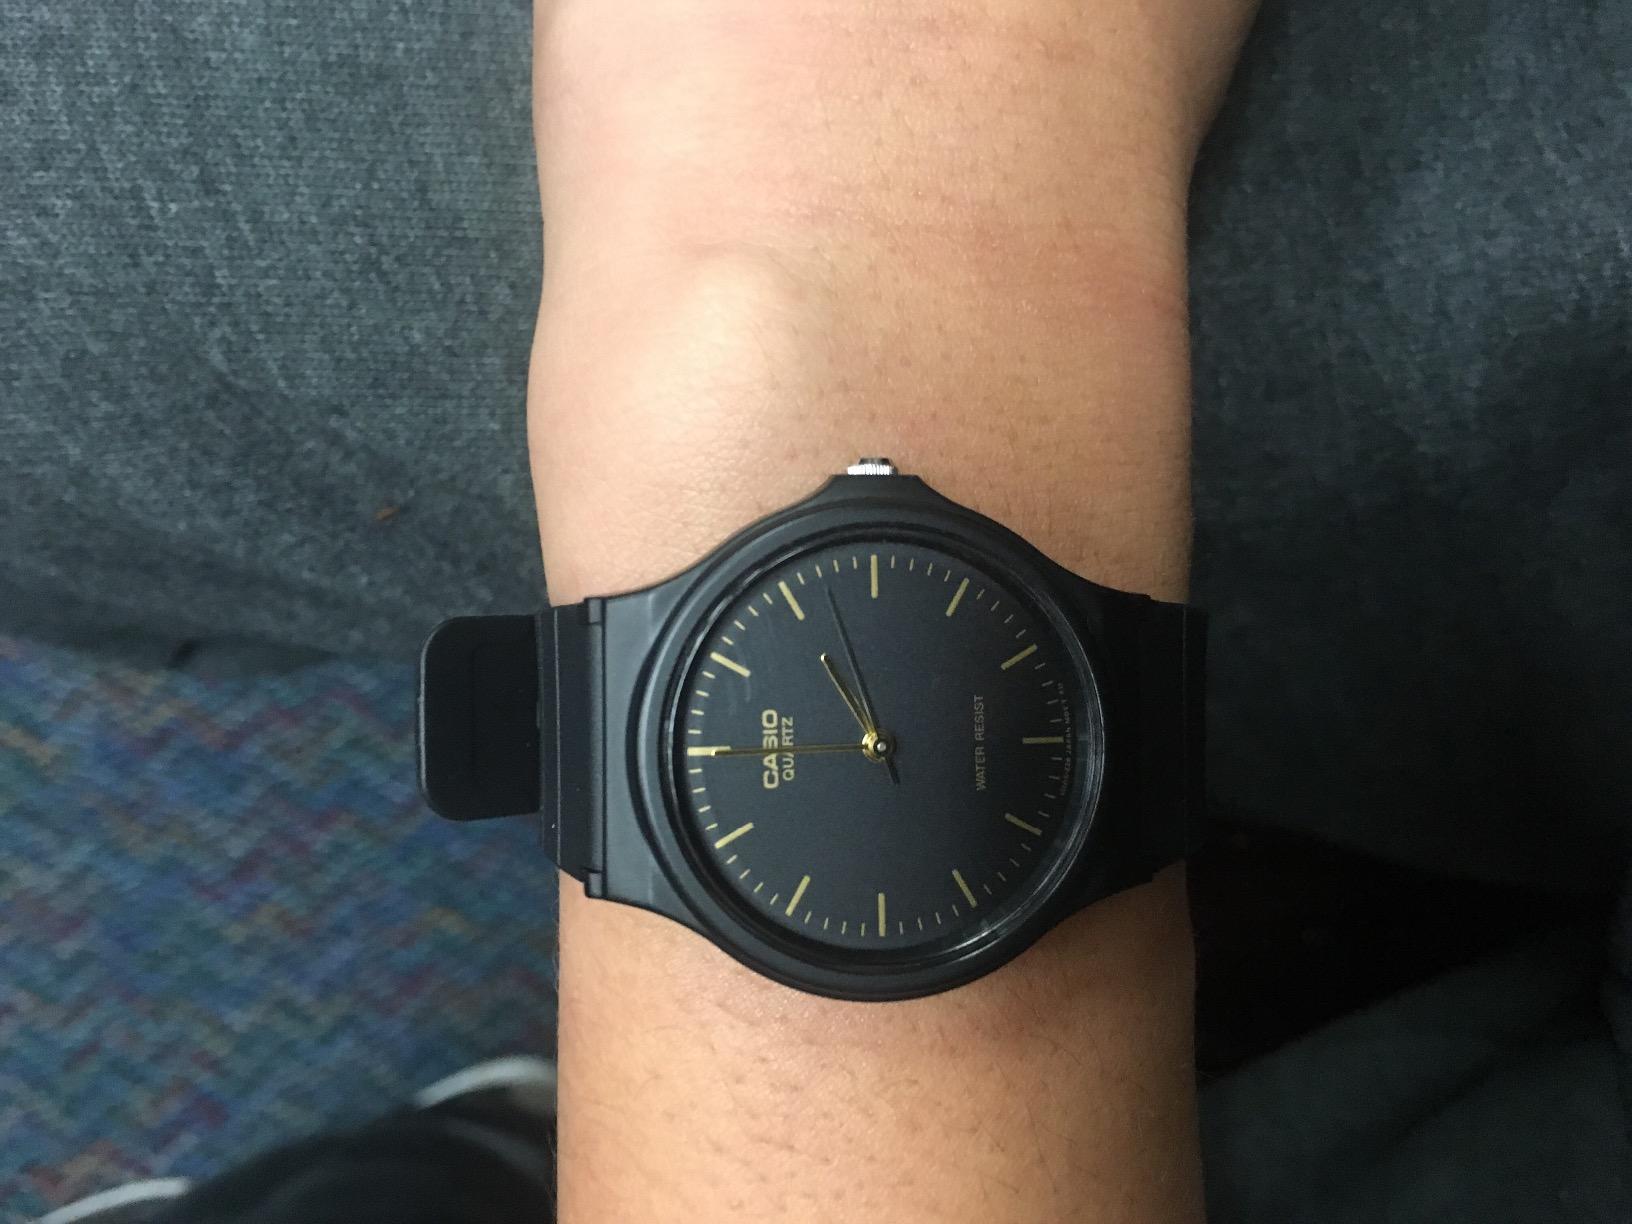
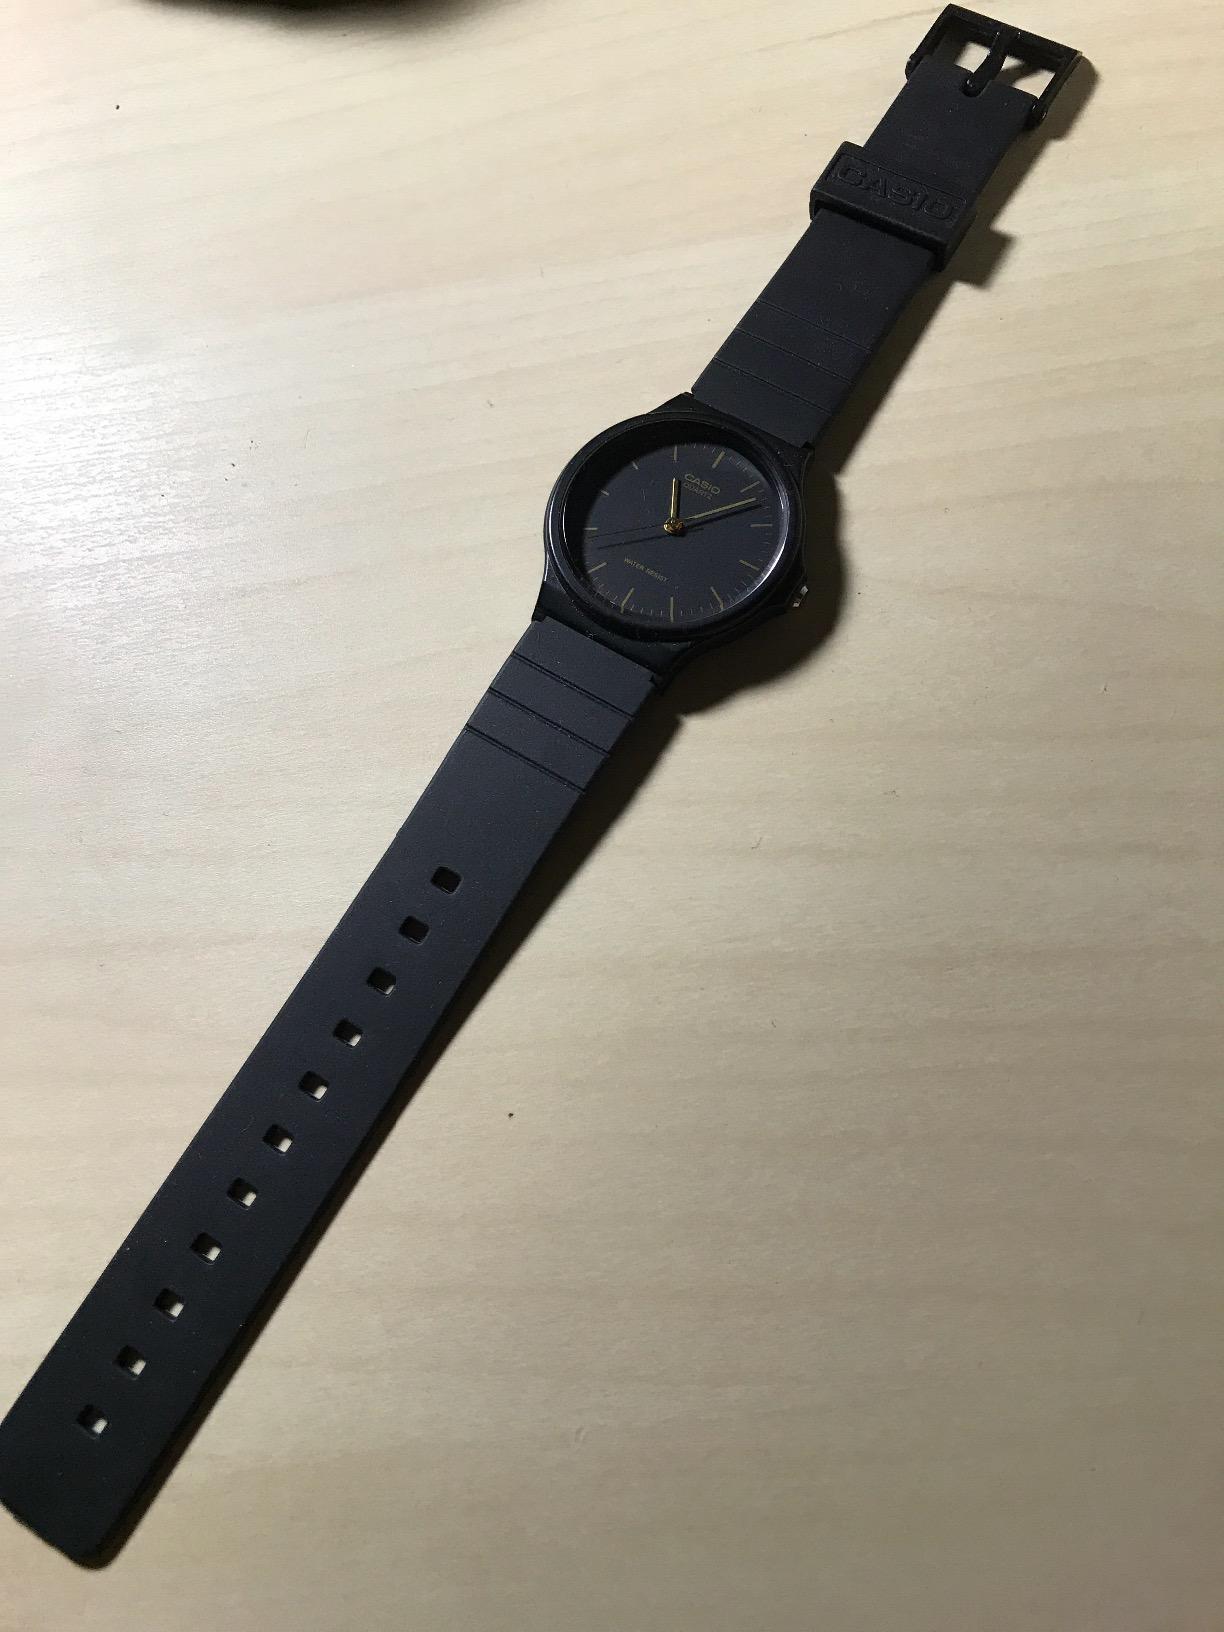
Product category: accessories_watch
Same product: yes